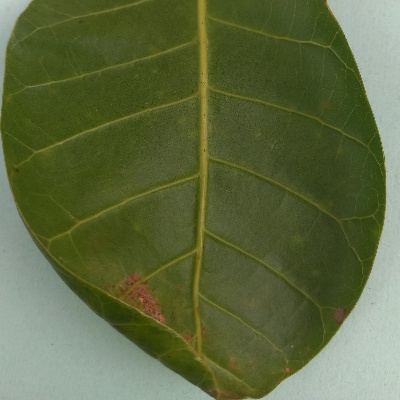
Crop: Cashew
Condition: anthracnose